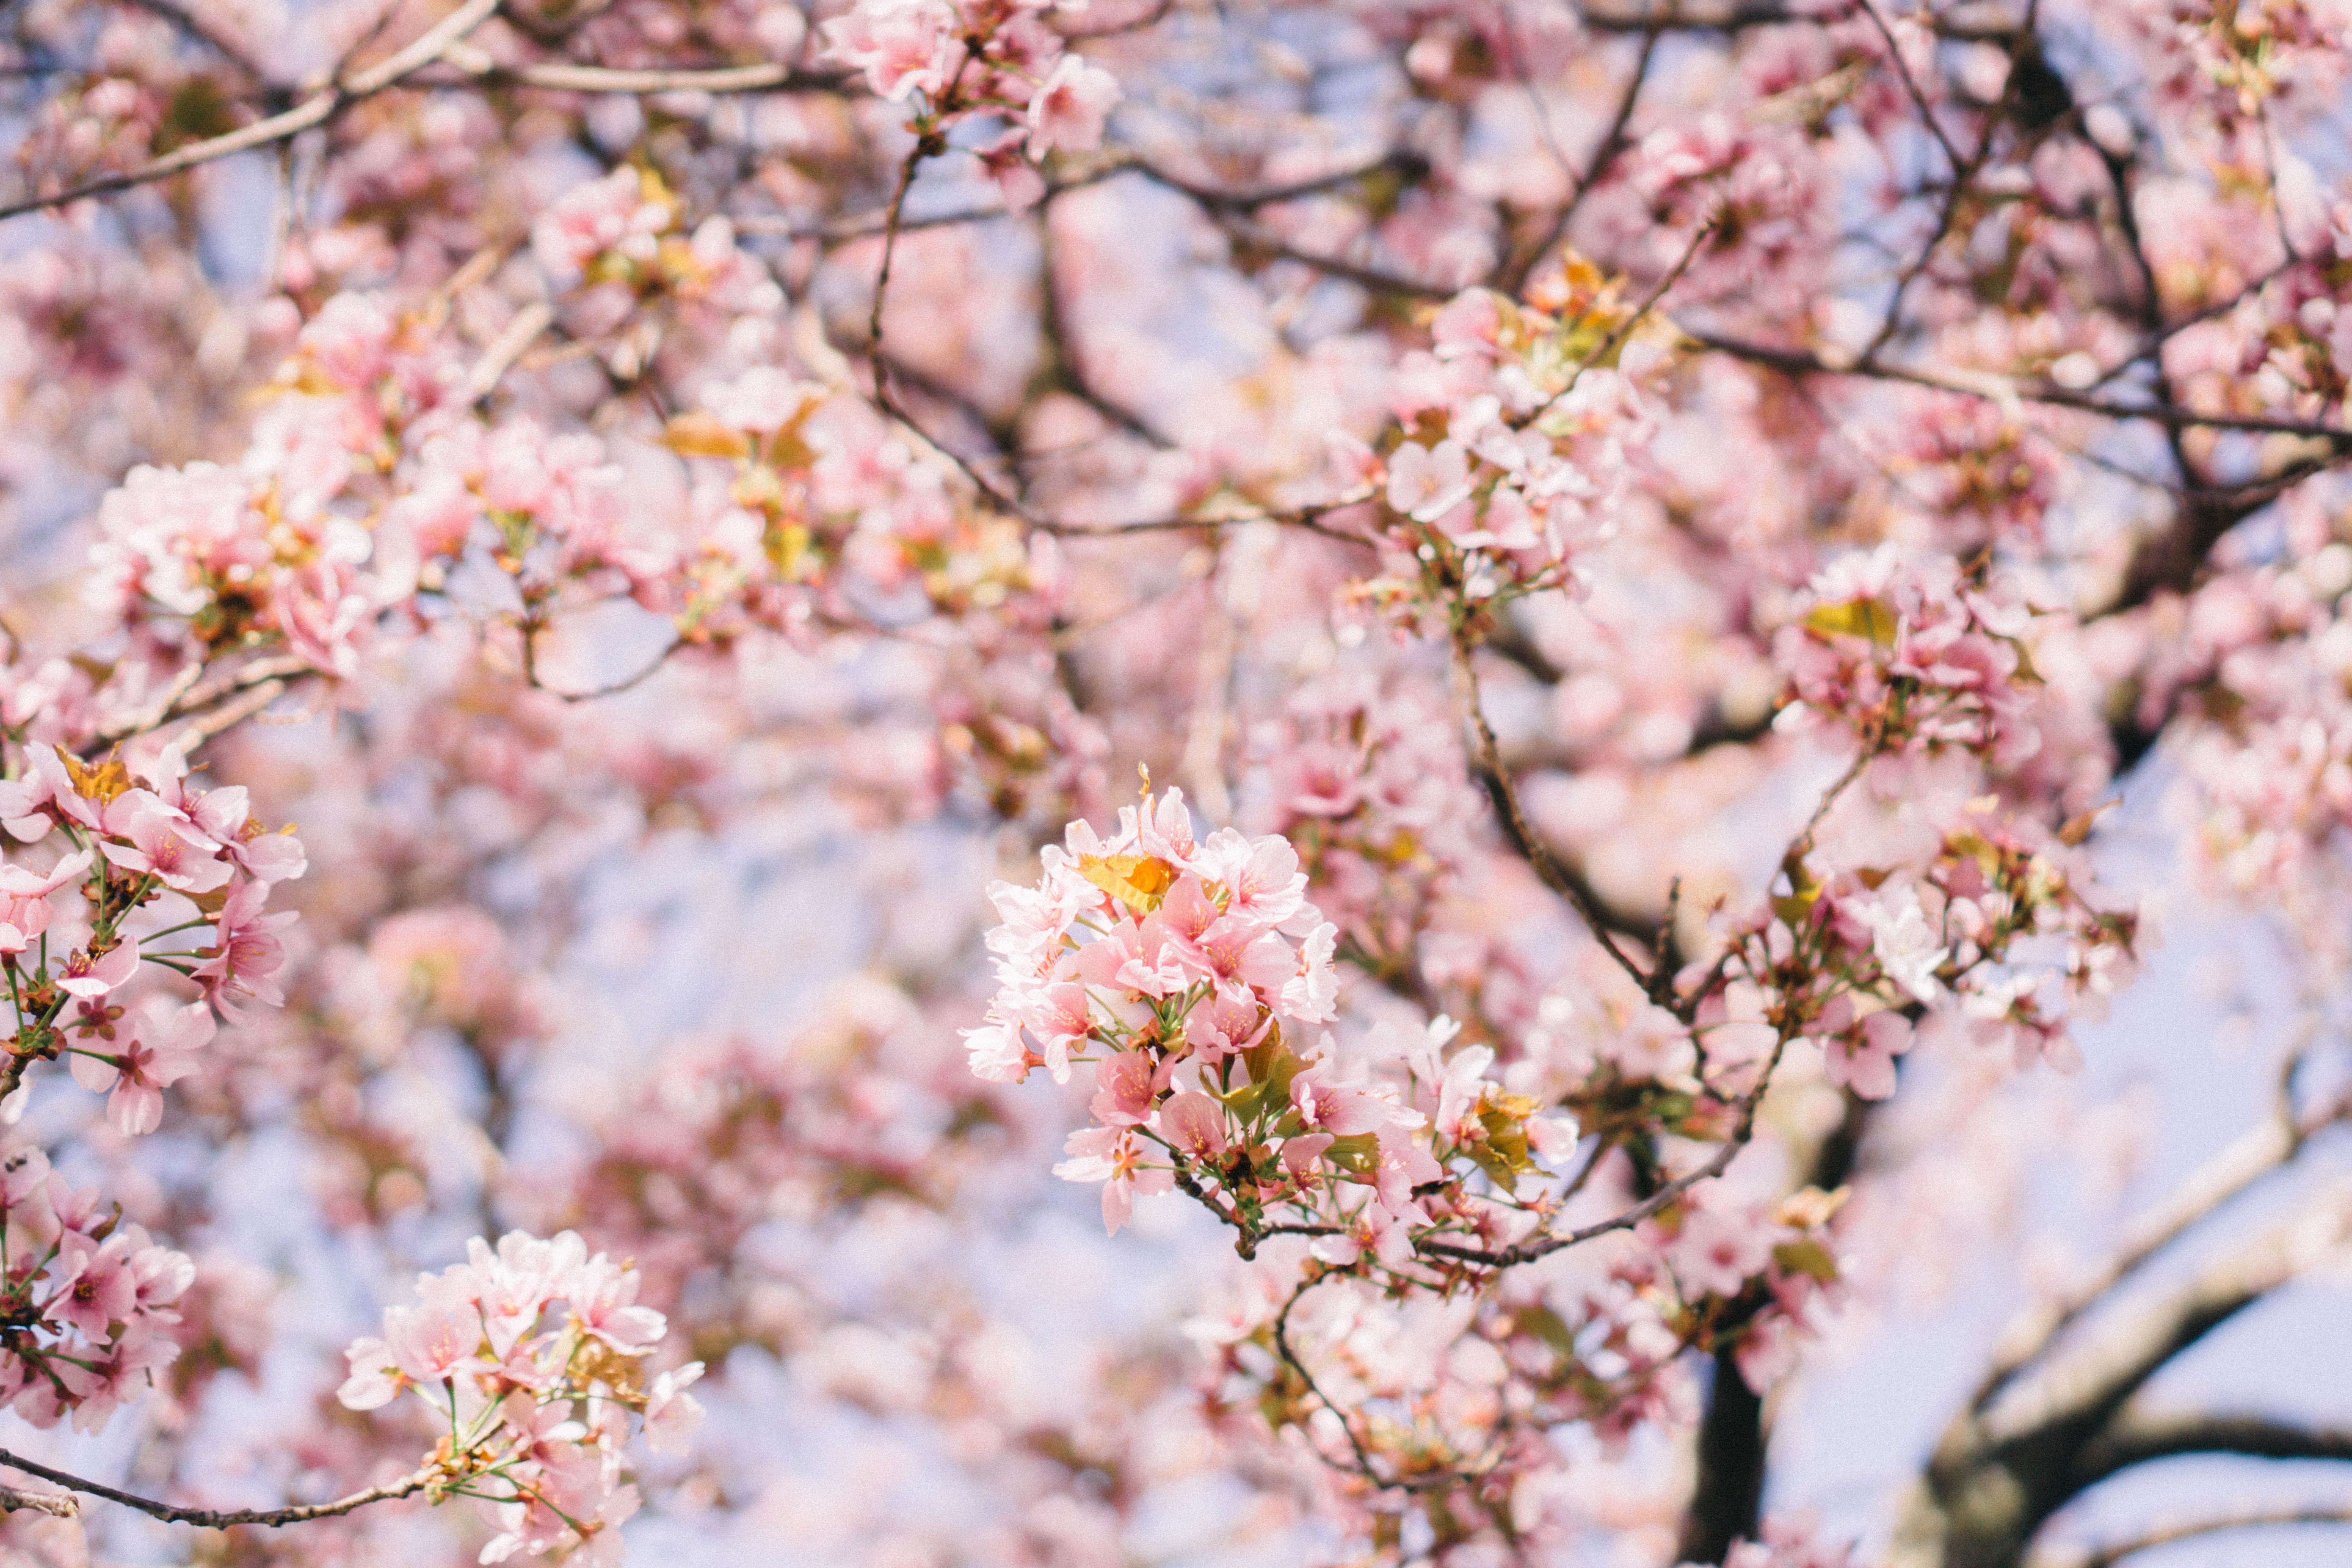
branch, blossom, plant, flower, petal, spring, produce, season, cherry blossom, flowering plant, land plant